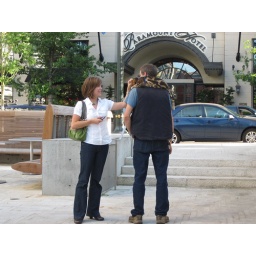
This guy was walking around with a cat on his shoulders. People kept coming up to him to take pictures.